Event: Nepal Earthquake
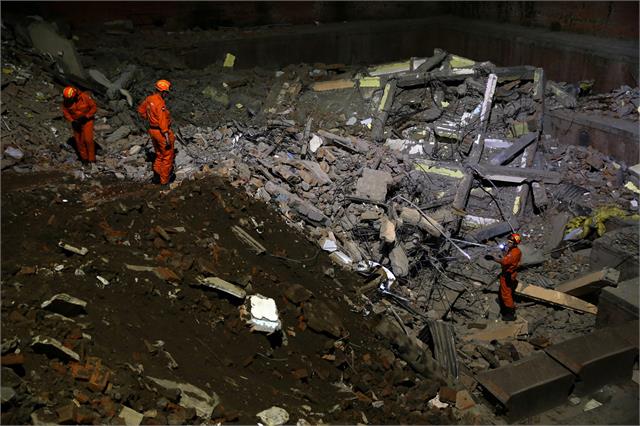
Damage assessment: damage